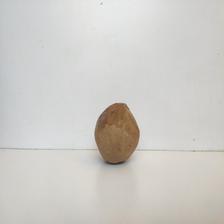
Size: Spoiled